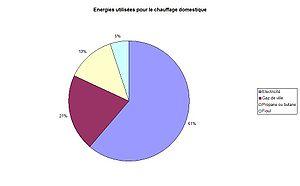
Répartition des sources d'énergies utilisées pour le chauffage domestique à Dudley (Géorgie, Etats-Unis)
Dudley est une ville du comté de Laurens, Géorgie, États-Unis. Sa population s'élevait à 524 habitants lors du recensement de juillet 2008. Elle fait partie de la zone statistique micropolitaine de Dublin.